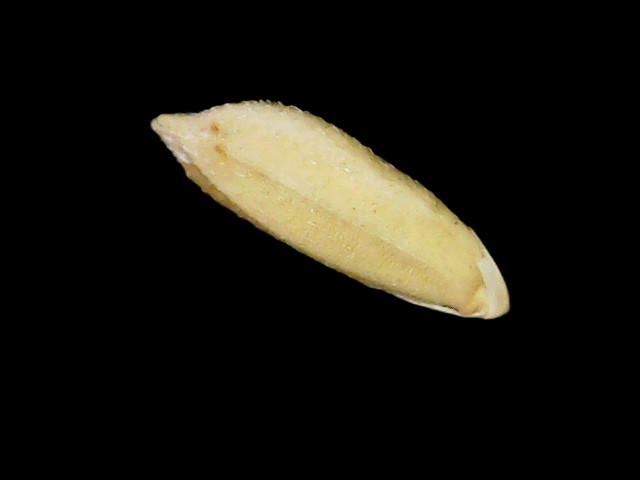
Rice variety: Bd33